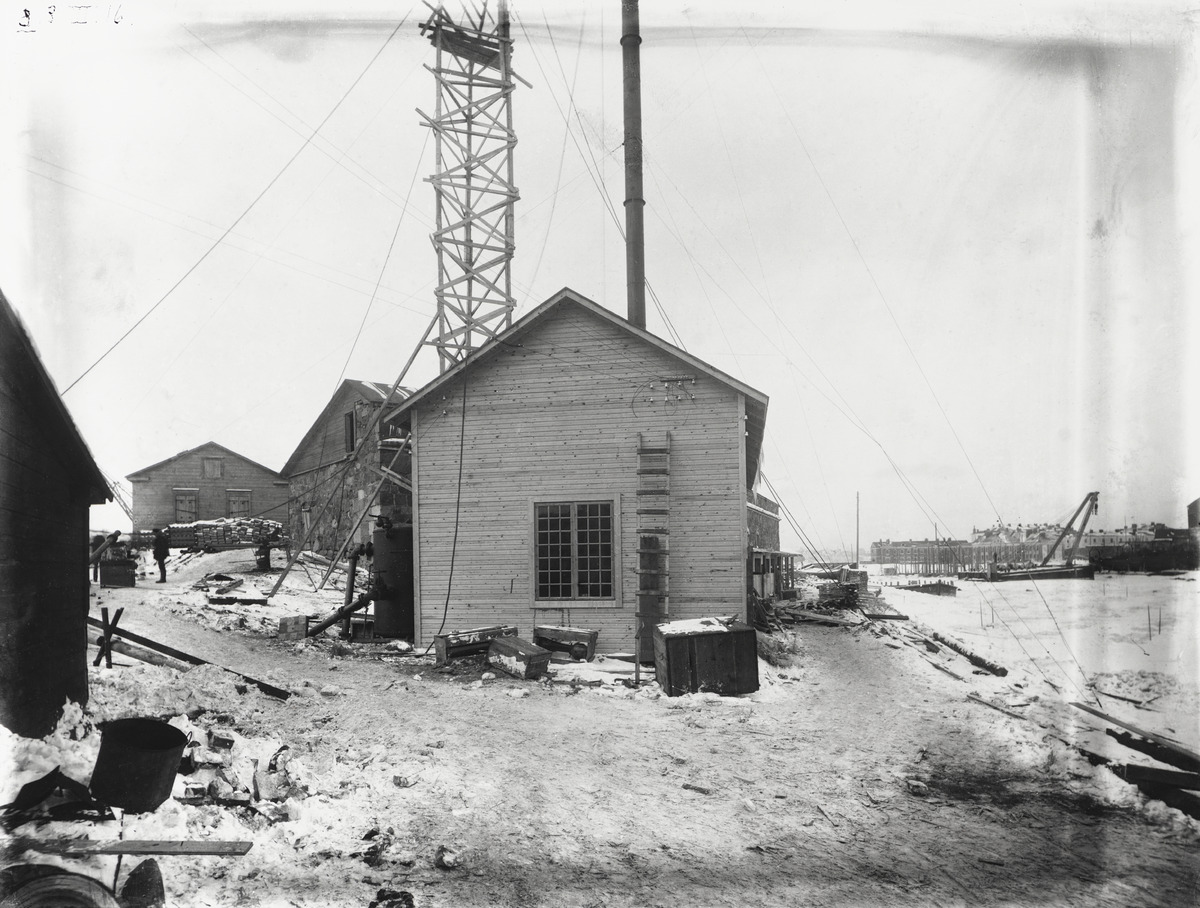
Viaporin (nykyinen Suomenlinna) laivatelakka, Susisaari
sisällön kuvaus: Viaporin (nykyinen Suomenlinna) laivatelakka, Susisaari. Telakka-altaan rakennustöitä. mustavalkoinen
Ajankohta: kuvausaika 03.03.1916
Paikka: Suomi, Uusimaa, Helsinki, Suomenlinna Helsinki, Susisaari
Aiheet: saaret, telakat, linnoitukset, altaat, rakentaminen, puurakennukset, talvi, lumi